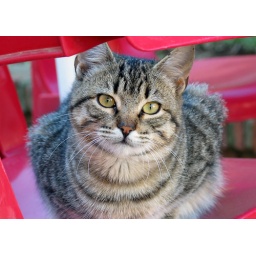
This pretty girl was spotted with several of her brothers and sisters in a street cafe in Portugal